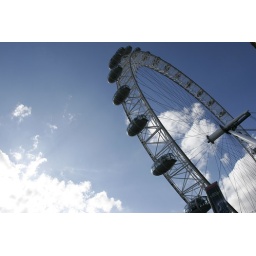
Luck to see blue sky in UK ~